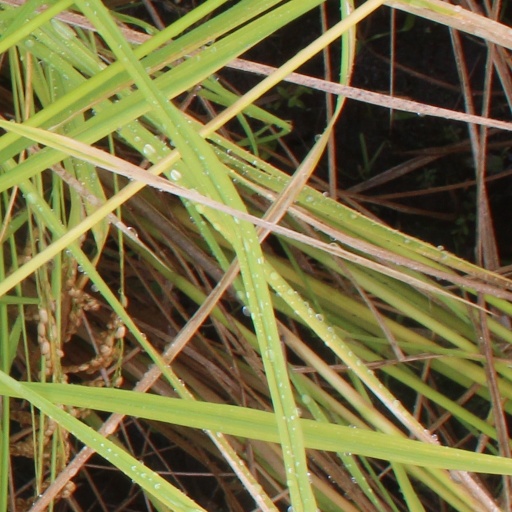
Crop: rice